John Murdoch (teacher)

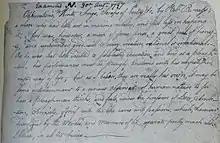
Robert Burns's holograph in his Commonplace Book 1783–1785

John Murdoch of Ayr was Robert Burns's most significant teacher or tutor and he was a friend of the Burnes family. He was born in 1747 and first taught Gilbert and Robert Burns in Alloway when he was only aged eighteen. He remained in contact with the Burnes family for several years after leaving Ayrshire for London. Murdoch, William Burnes and Richard Brown were amongst the most significant influences on Burns life during his early years in Ayrshire.